Torghut

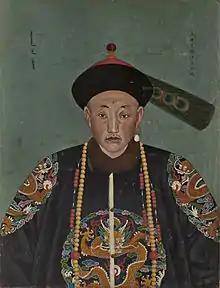
Ubashi Khan (1744–1774), the Torghut ruler of the Kalmyk Khanate, in Qing dynasty costume ( collection).

Due to harsh treatment by Russian governors, most Torghuts eventually migrated back to Dzungaria and western Mongolia, departing en masse on January 5, 1771. While the first phase of their movement became the Old Torghuts, the Qing called the later Torghut immigrants "New Torghut". The size of the departing group has been variously estimated between 150,000 and 400,000 people, with perhaps as many as six million animals (cattle, sheep, horses, camels and dogs). Beset by raids, thirst and starvation, approximately 85,000 survivors made it to Dzungaria, where they settled near the Ejin River with the permission of the Qing Emperor. The Torghuts were coerced by the Qing into giving up their nomadic lifestyle and to take up sedentary agriculture instead as part of a deliberate policy by the Qing to enfeeble them.